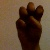
The image shows a hand gesture representing the letter 'E' in Indian Sign Language.